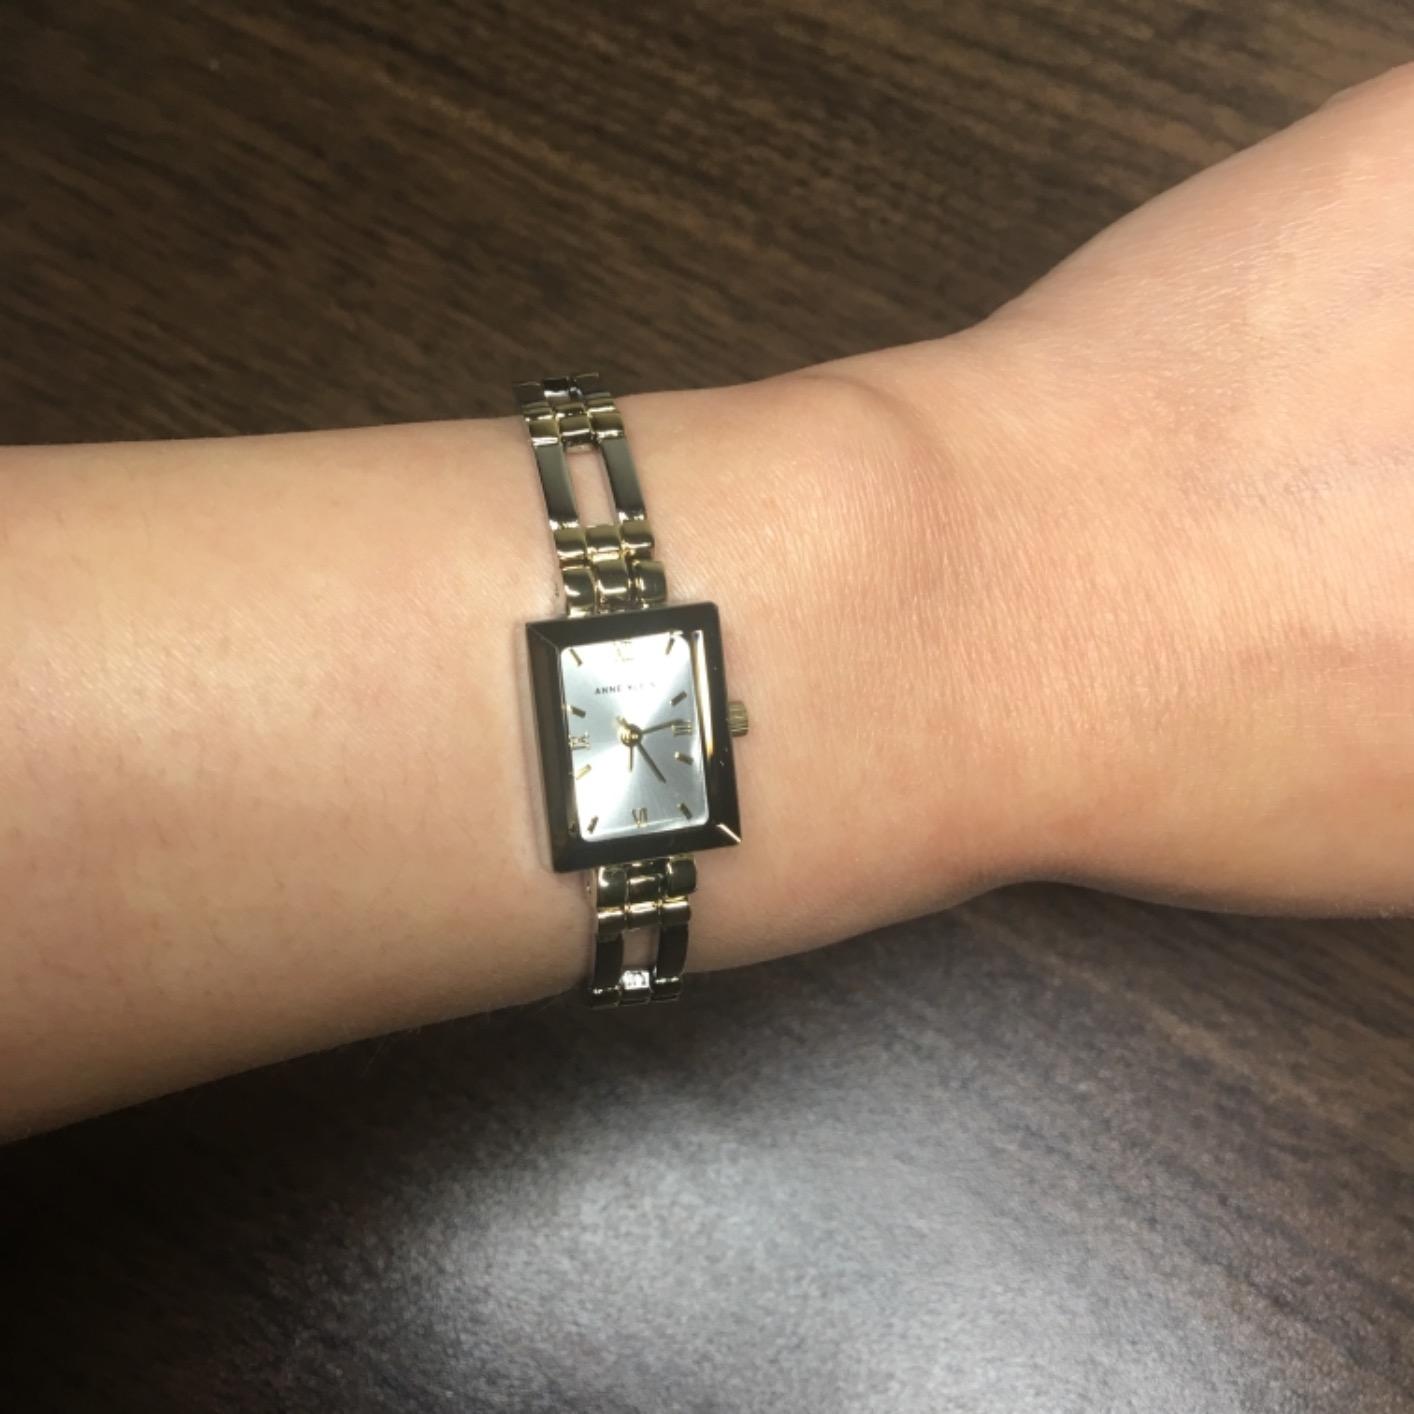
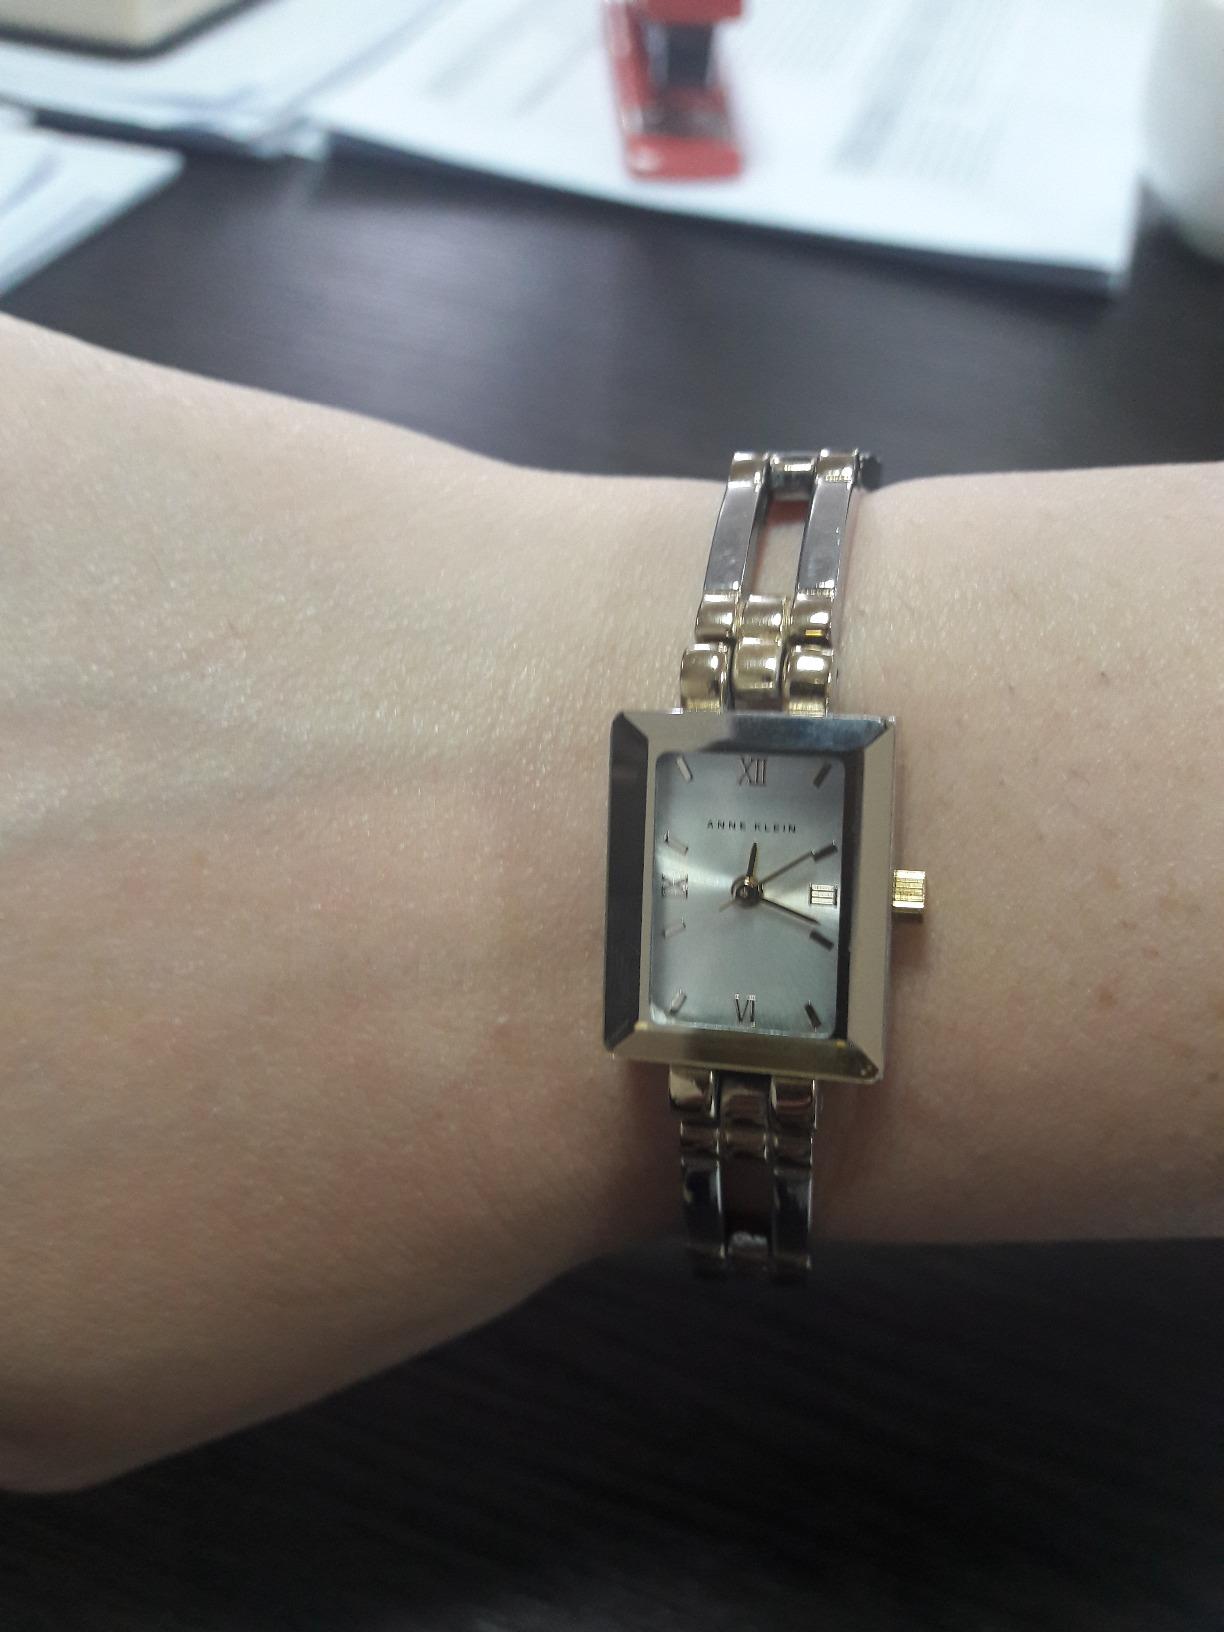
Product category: accessories_watch
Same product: yes